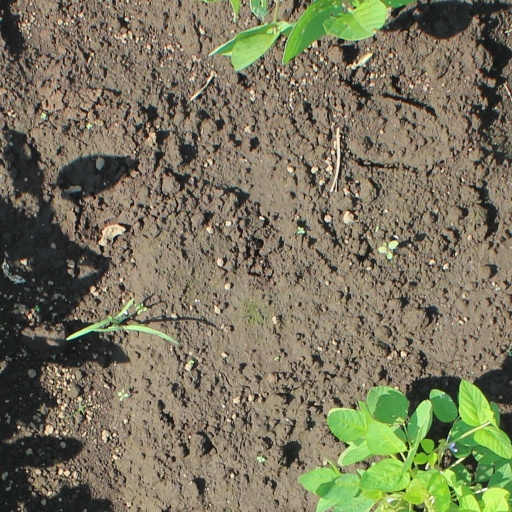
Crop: soybean